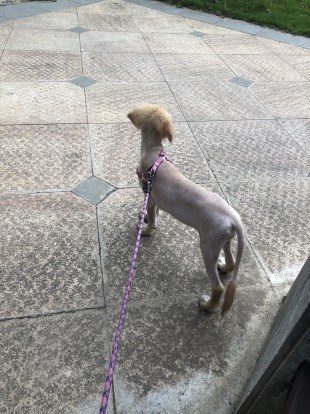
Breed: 5355-n000126-golden_retriever